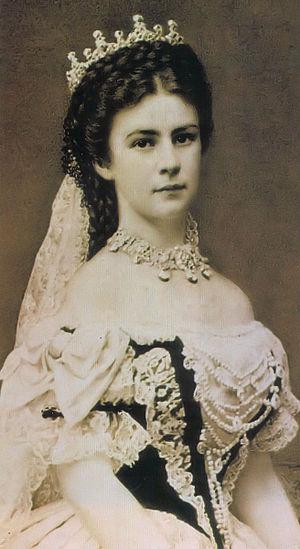
Photographie d'Élisabeth (Sisi, 1837-1898), Impératrice d'Autriche, le jour de son couronnement comme Reine de Hongrie, le 8 juin 1867.
Le 24 décembre est le 358ᵉ jour de l'année du calendrier grégorien, le 359ᵉ en cas d'année bissextile. Il reste alors sept jours avant la fin de l'année.
Élisabeth de Wittelsbach, duchesse en Bavière puis, par son mariage, impératrice d'Autriche et reine de Hongrie, est née le 24 décembre 1837 à Munich, dans le royaume de Bavière, et morte assassinée le 10 septembre 1898 à Genève, en Suisse. Elle est en partie à l'origine du compromis austro-hongrois de 1867. Ne pouvant s'adapter à la vie de la cour, elle passe une grande partie de son existence à voyager.
Les conjointes des souverains hongrois recevaient le titre de leur époux, les rois de Hongrie. Le titre de reine de Hongrie fut donc porté indifféremment par les épouses royales et par les deux souveraines en titre que connut la Hongrie : Marie Iʳᵉ de Hongrie et Marie-Thérèse d'Autriche.